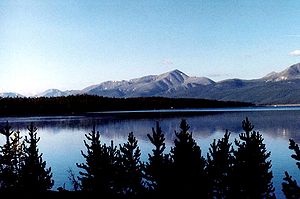
Mount Elbert
Mount Elbert i Colorado er Rocky Mountains' højeste top, 4.401 meter over havet.